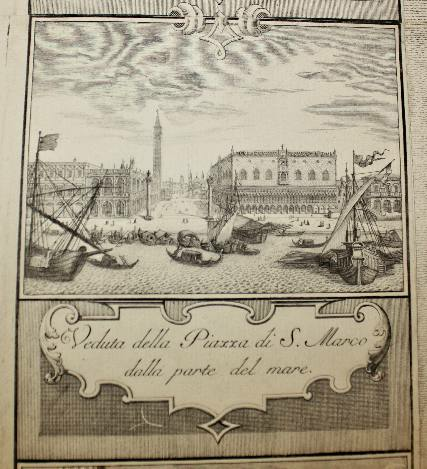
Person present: No